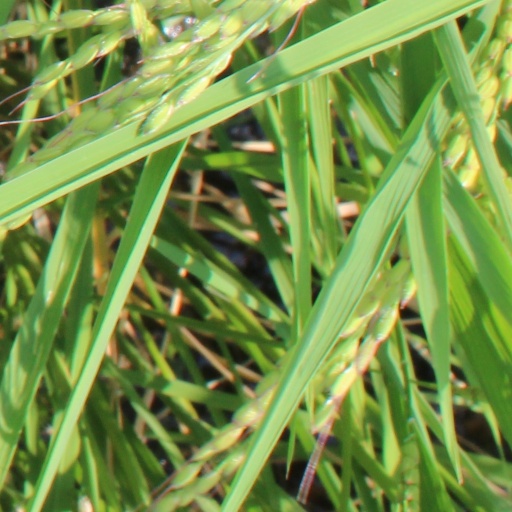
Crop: rice